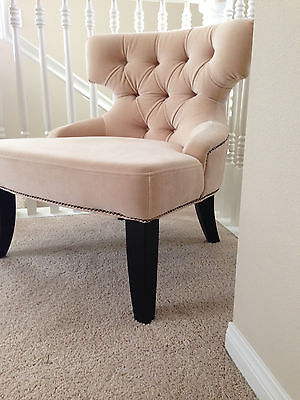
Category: chair